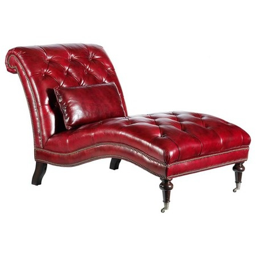
a leather chaise lounge puts a dramatic spin on a tufted classic